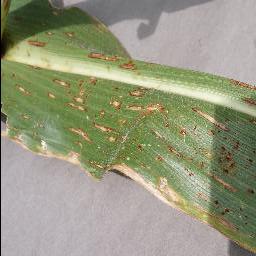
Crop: corn
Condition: (maize)_cercospora_spot_gray_spot